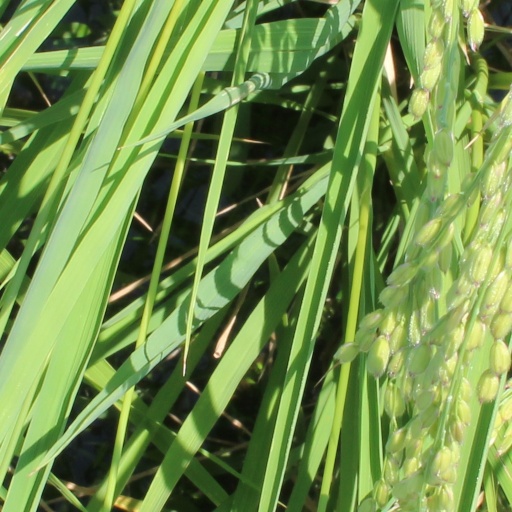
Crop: rice